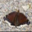
Label: butterfly